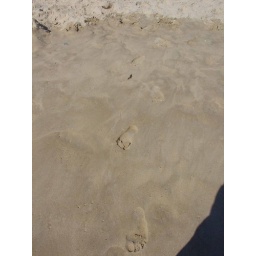
My footprints in the sand at the ocean in Lisbon, Portugal.